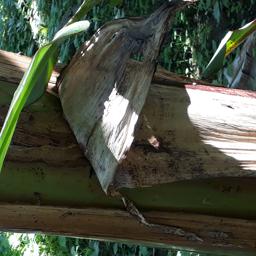
Label: BACTERIAL SOFT ROT